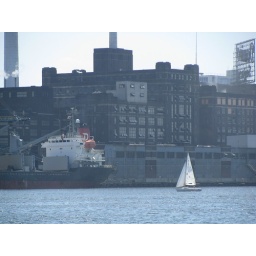
took a water taxi from Inner Harbor, Baltimore and saw this sailboat cruising by the sugar factory